2015 Tour de France, Stage 1 to Stage 11

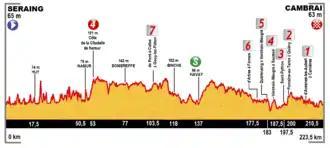
Stage 4 profile

Like in the previous stage, the day's breakaway was formed immediately after the start. Bryan Nauleau and Jan Bárta were in it again, like the day before, joined by Martin Elmiger representing and 's Serge Pauwels, again making a quartet. This time, they were allowed a slightly bigger lead, as it reached four minutes before the peloton began the chase. Barta won the most combative rider of the day award.